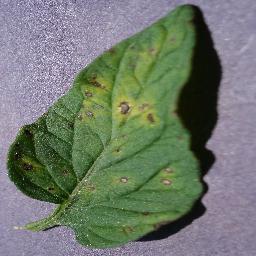
Label: Tomato___Septoria_leaf_spot